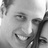
Emotion: happy